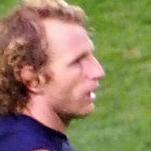
Age: 28